Fabian Coulthard

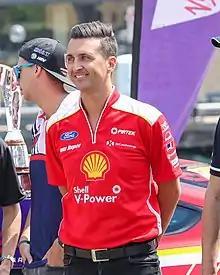
Coulthard in 2020

Fabian "Fabs" Coulthard (born 28 July 1982) is a New Zealand professional race car driver, currently competing in the Repco Supercars Championship, who will drive as an endurance co-driver for Nick Percat with Walkinshaw Andretti United. Fabian is a second cousin of former Formula One driver David Coulthard.